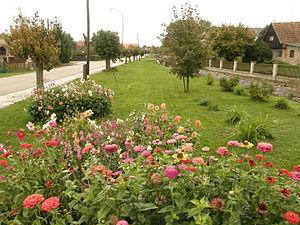
Mokré est une commune du district de Rychnov nad Kněžnou, dans la région de Hradec Králové, en République tchèque. Sa population s'élevait à 143 habitants en 2017.